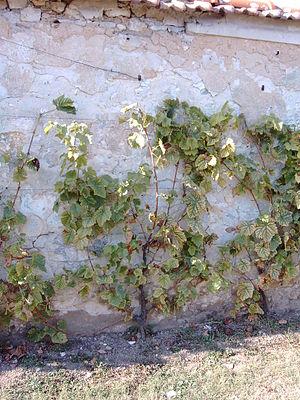
Vignes Salomon à Thomery, Seine-et-Marne, France
Le chasselas de Thomery, également dénommé chasselas doré de Fontainebleau, est un cépage de chasselas cultivé dans le village de Thomery en Seine-et-Marne. Ce raisin de table, très proche du chasselas de Moissac, est produit et conservé selon des méthodes locales traditionnelles et uniques, depuis 1730. Les spécificités de cette culture, située en zone très septentrionale pour un raisin de table, reposent sur la mise au point de techniques de viticulture en espaliers sur murs, et d'optimisation de la maturation du fruit par des tailles très particulières de la vigne dites en « cordon Charmeux » ainsi que des méthodes spécifiques de conservation en fruitiers des grappes fraîches cueillies en octobre et commercialisées jusqu'au mois de mai de l'année suivante.